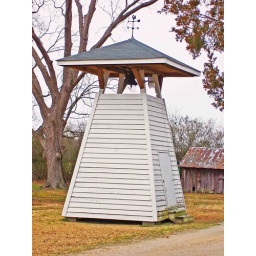
North view of the bell tower showing the door to the inside storage area, and other outbuildings in the distance.